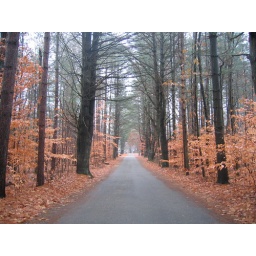
over the river &amp;amp; thru the woods to grandmothers house i go. pop&amp;amp;shea's driveway. northville ny.